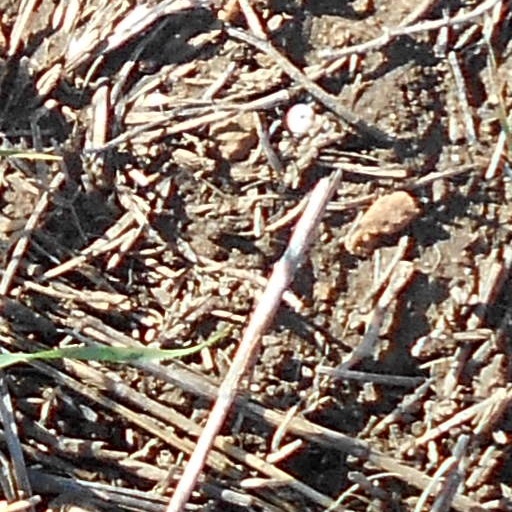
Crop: wheat